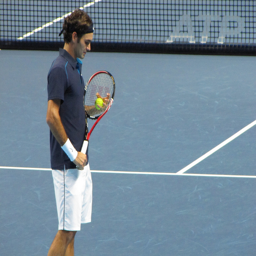
Man holding a tennis racket and ball on the tennis court.
A man holding a racquet and tennis ball
A man on a tennis court holding a tennis racket and tennis ball.
A tennis player holds his racket and ball on a tennis court.
a man holding onto a tennis ball and racket on a court